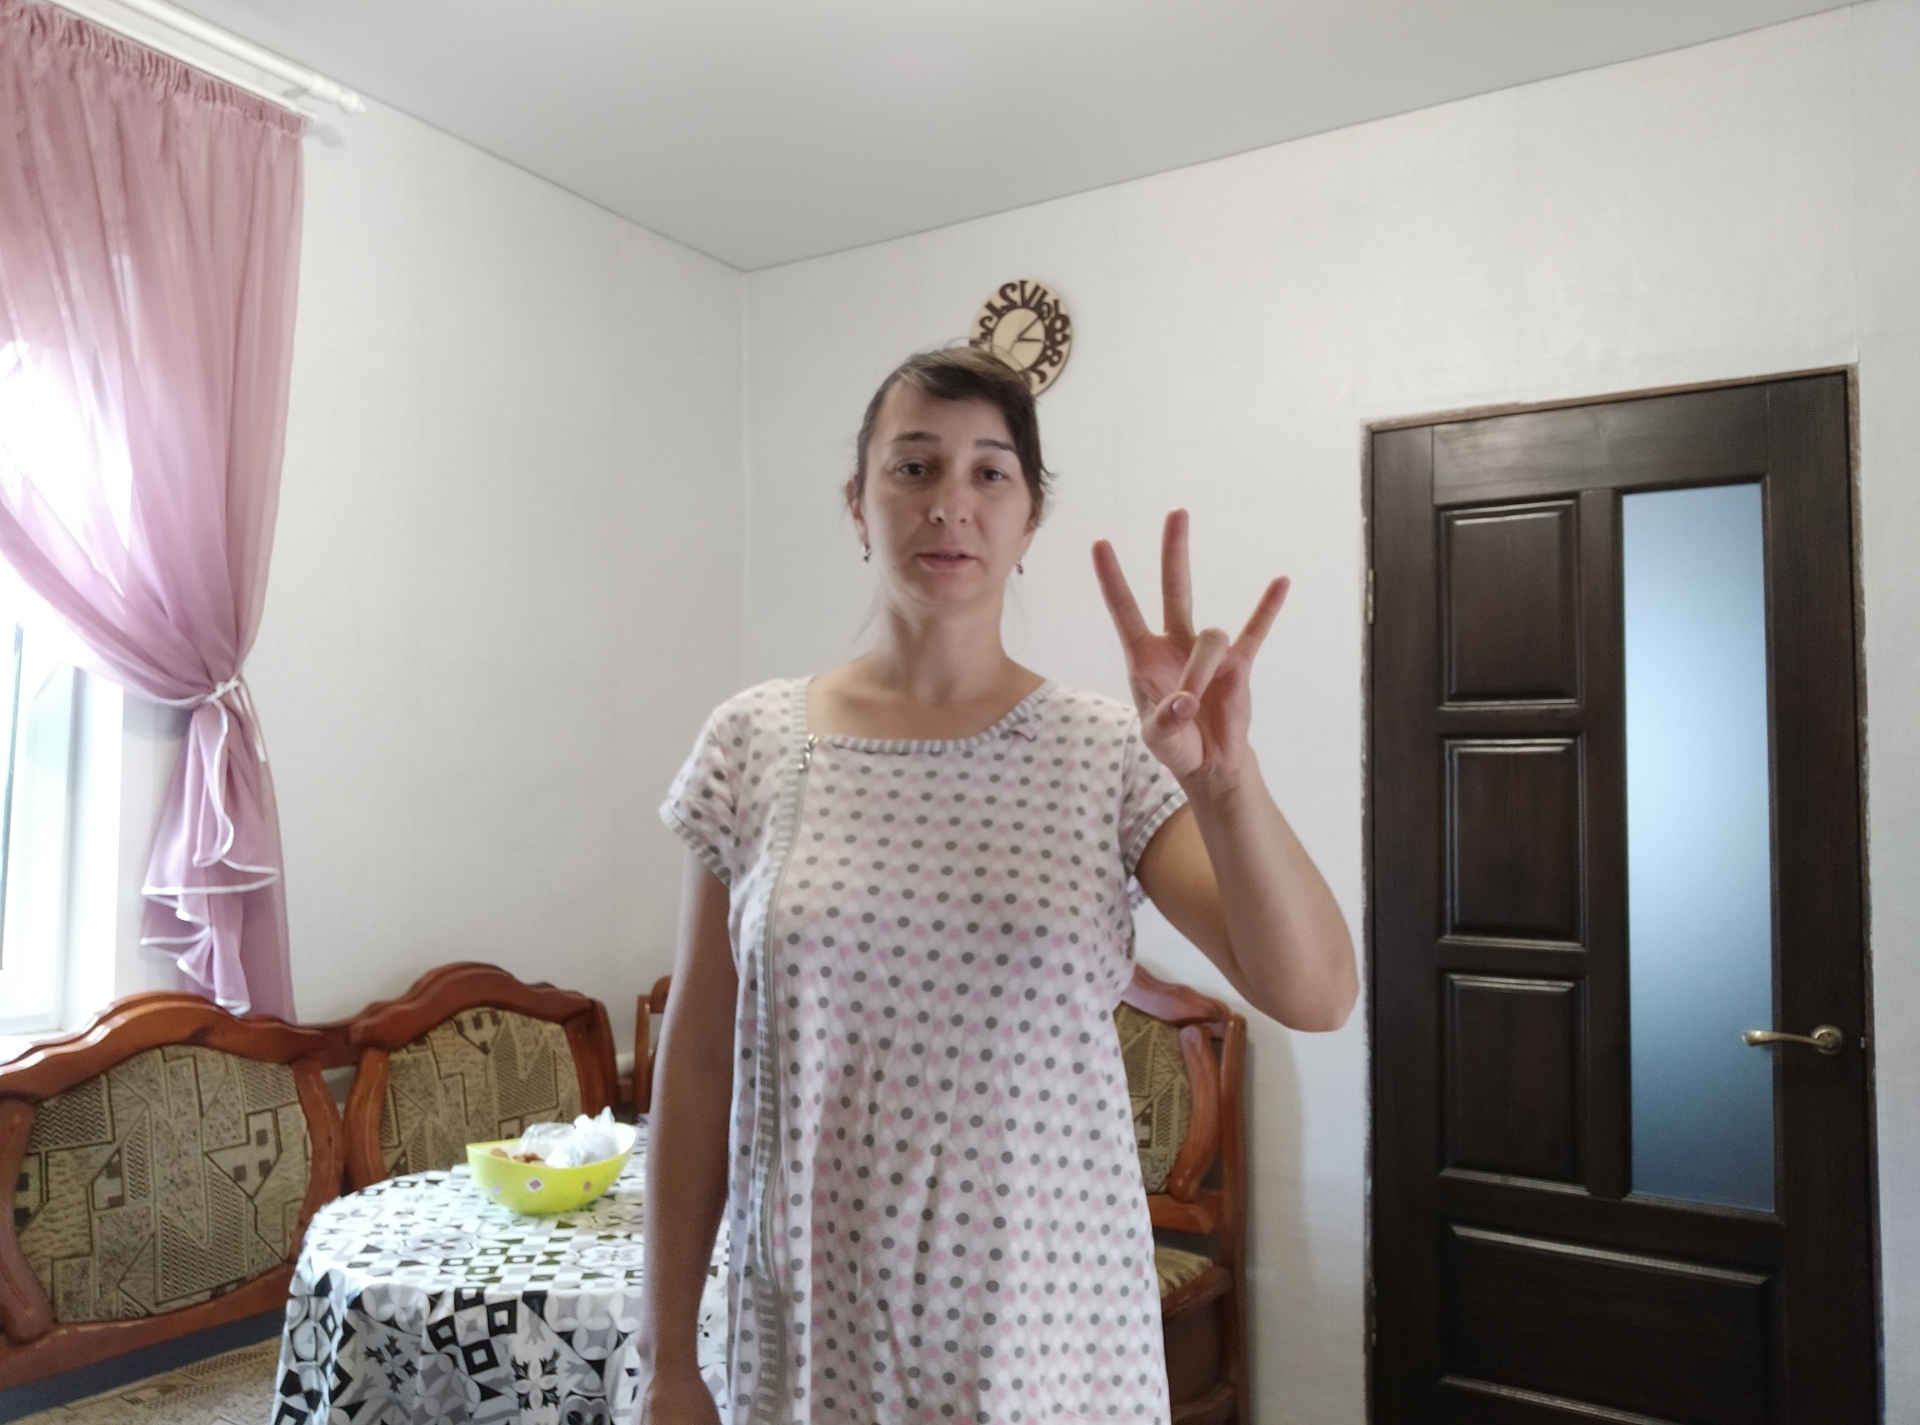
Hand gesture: three3